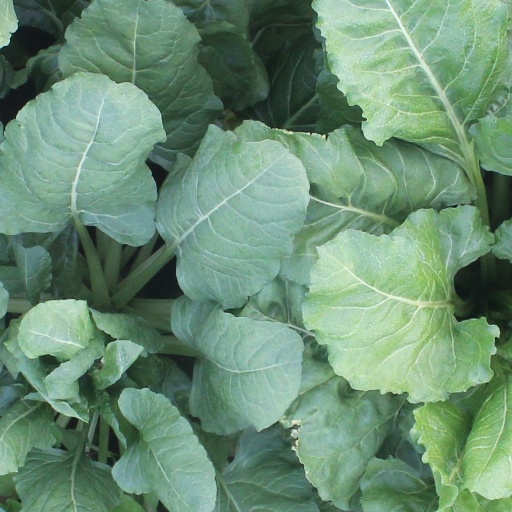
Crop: sugar beet